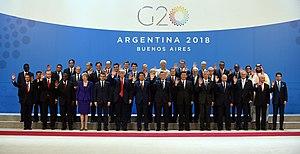
Le Groupe des vingt est un groupe composé de dix-neuf pays et de l'Union européenne dont les ministres, les chefs des banques centrales et les chefs d'État se réunissent annuellement. Il a été créé en 1999, après la succession de crises financières dans les années 1990. Il vise à favoriser la concertation internationale, en intégrant le principe d'un dialogue élargi tenant compte du poids économique croissant pris par un certain nombre de pays. Le G20 représente 85 % du commerce mondial, les deux tiers de la population mondiale et plus de 90 % du produit mondial brut. Le 15 novembre 2008, pour la première fois de son histoire, les chefs d'État ou de gouvernement se sont réunis. Le G20 se décline sous trois formes : les G20 regroupant des chefs d'État et de gouvernement, les G20 finance regroupant les ministres des finances et les gouverneurs des banques centrales et, depuis les 20-21 avril 2010, des G20 sociaux, réunissant les ministres de l'emploi.